Carmen Lind Pettersen

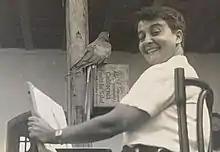
circa 1930

Carmen Lind Pettersen (6 March 1900–1991) was a Guatemalan painter known for her watercolors of the landscape and traditional costumes of Guatemala, as well as her book, the most complete reference work on the textiles of the Guatemalan high plateau. Her works were often listed in guidebooks for the country and in 1976, she was awarded the Order of the Quetzal for her artistic merit. Some of her paintings are in the permanent collection of the Ixchel Museum of Indigenous Textiles and Clothing.